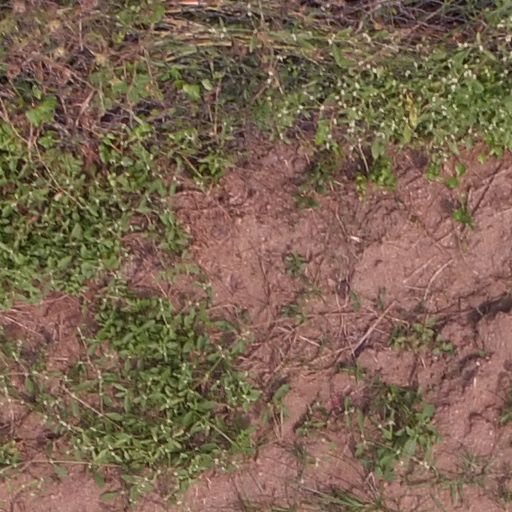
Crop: maize; corn